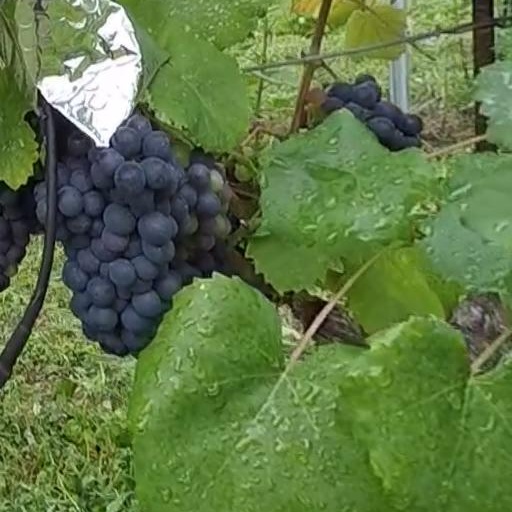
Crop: grape